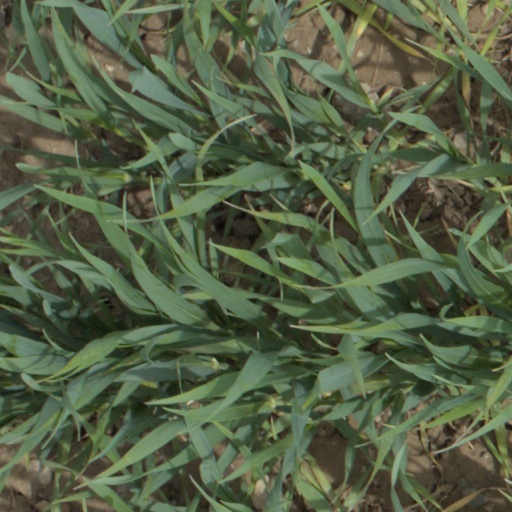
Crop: wheat